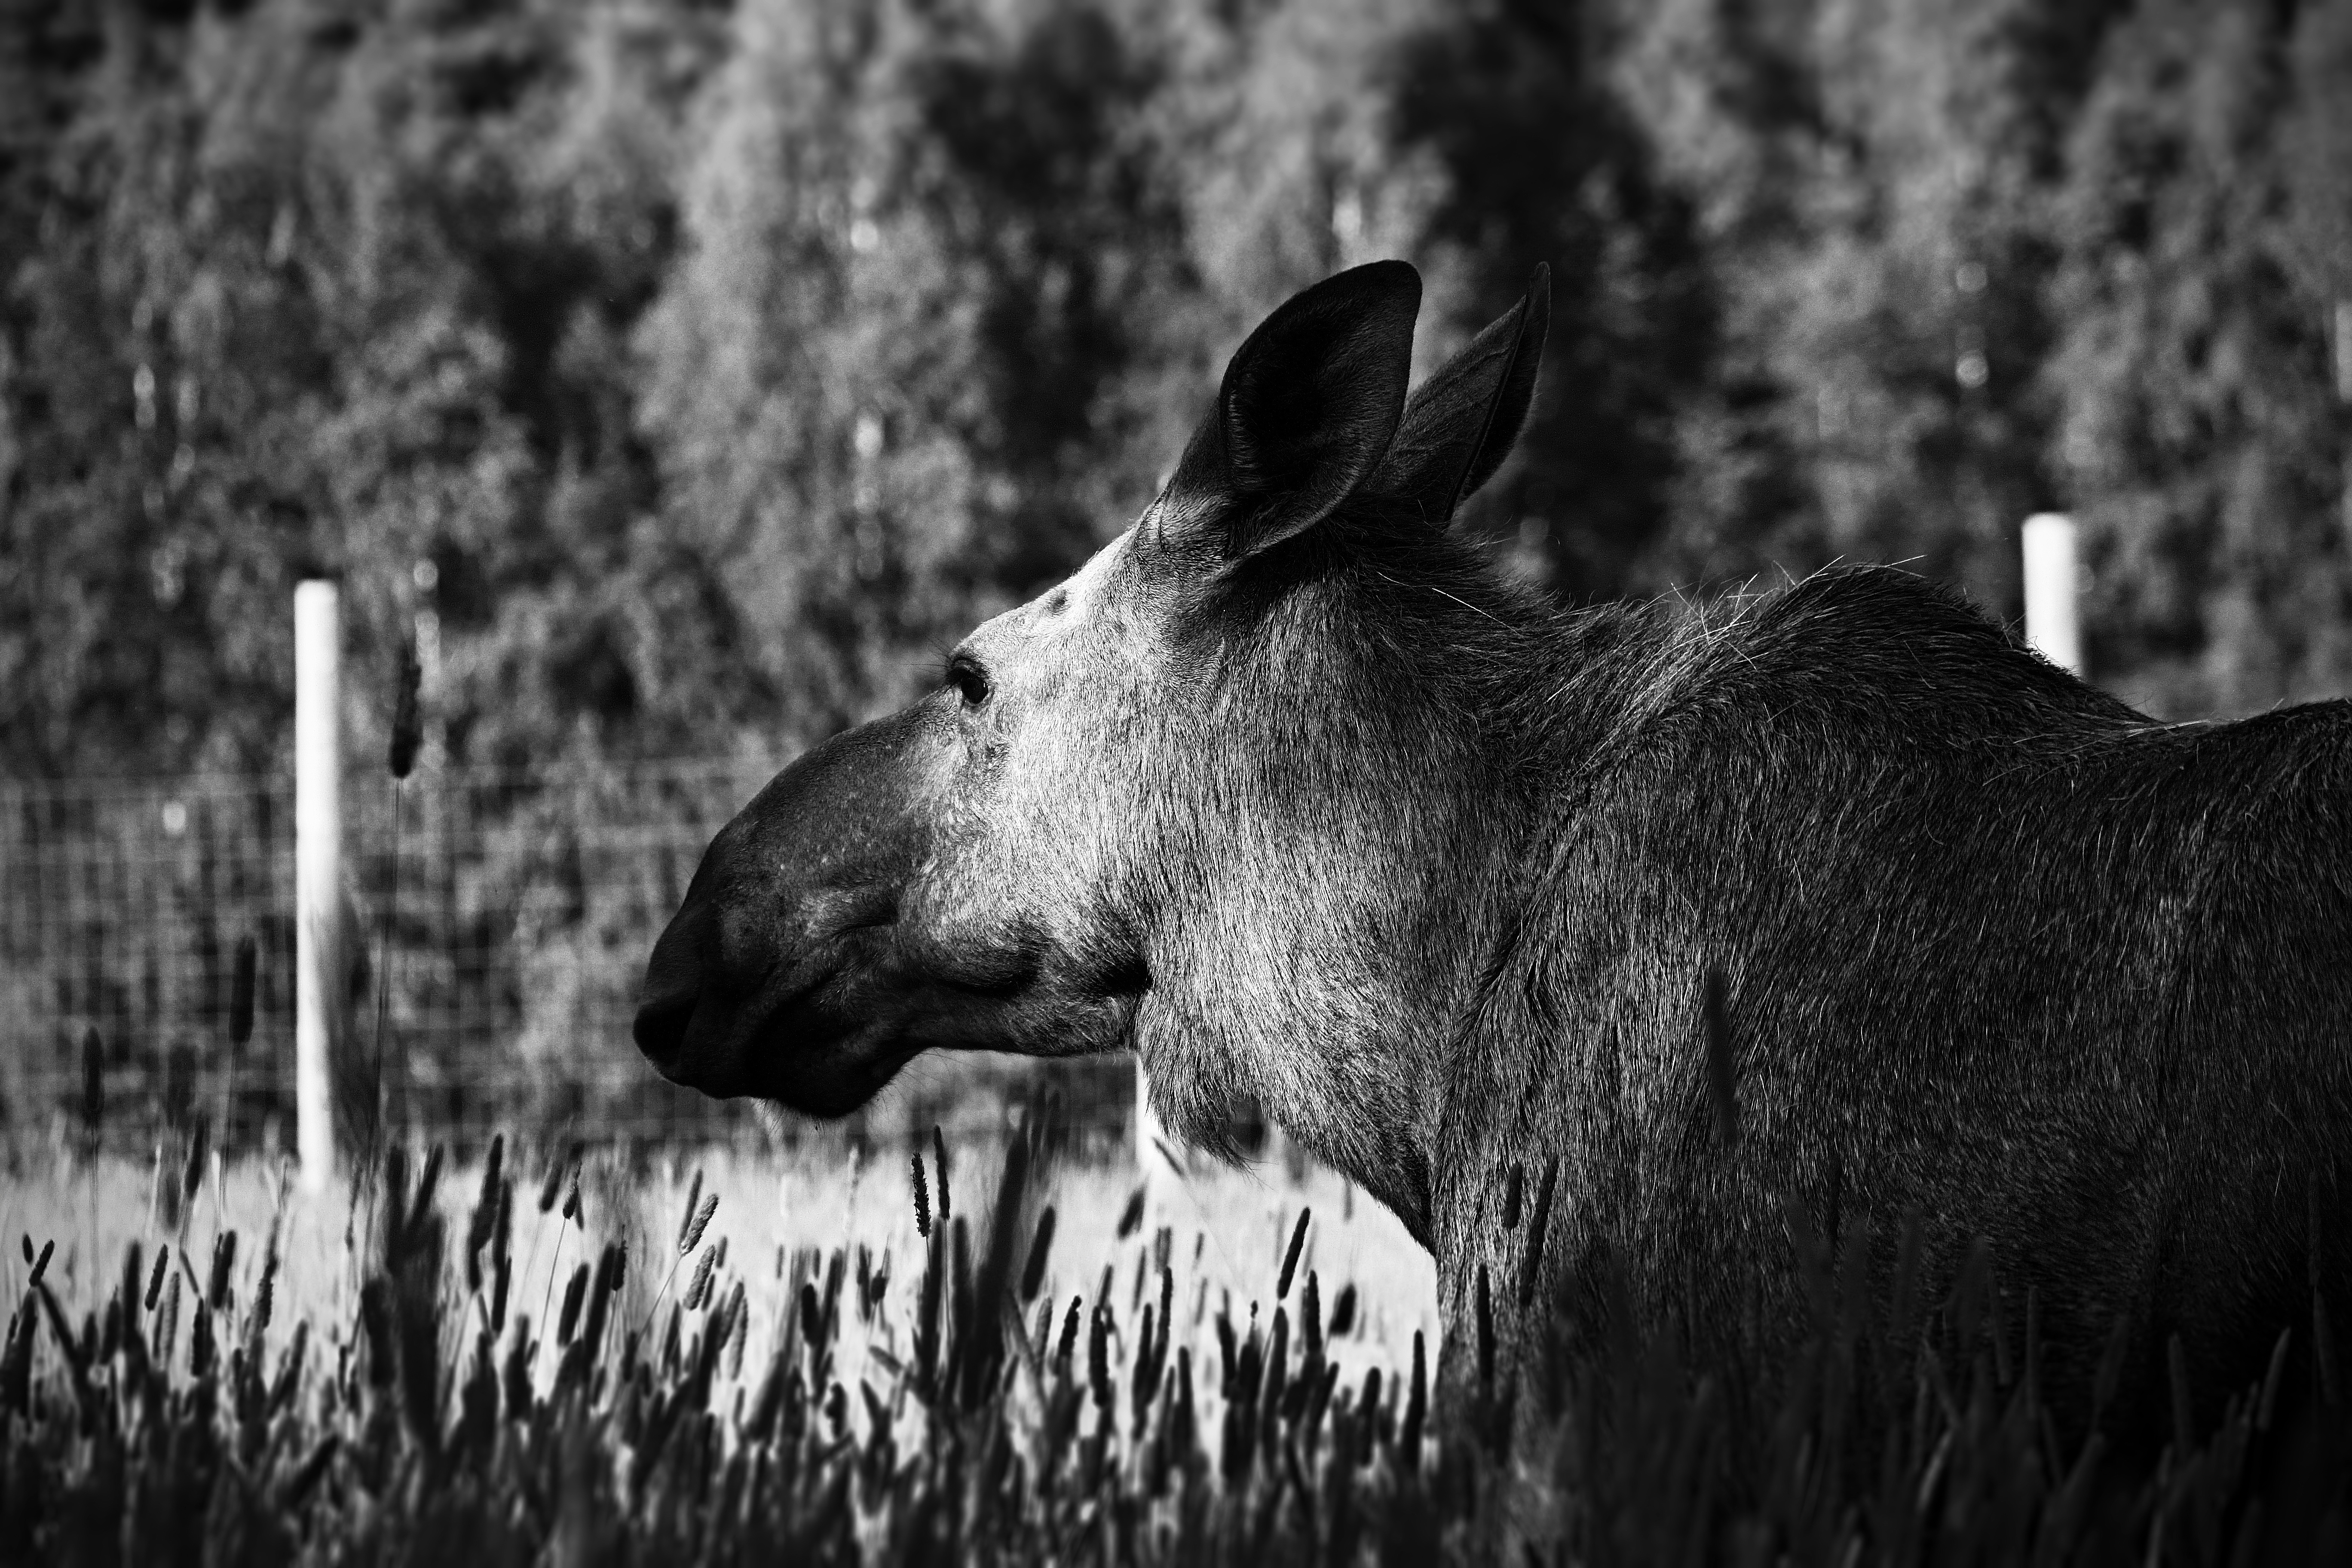
nature, black and white, wildlife, black, monochrome, fauna, moose, monochrome photography